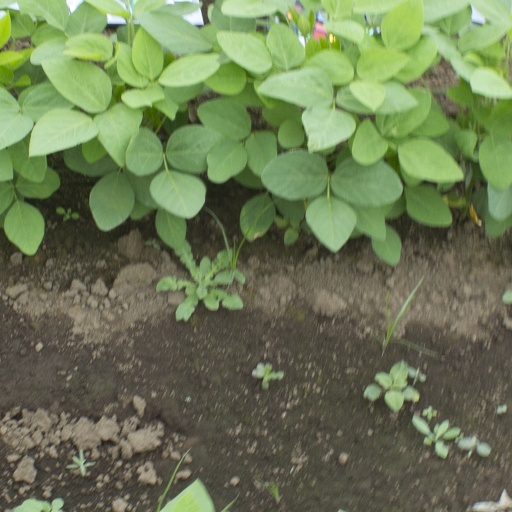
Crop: soybean